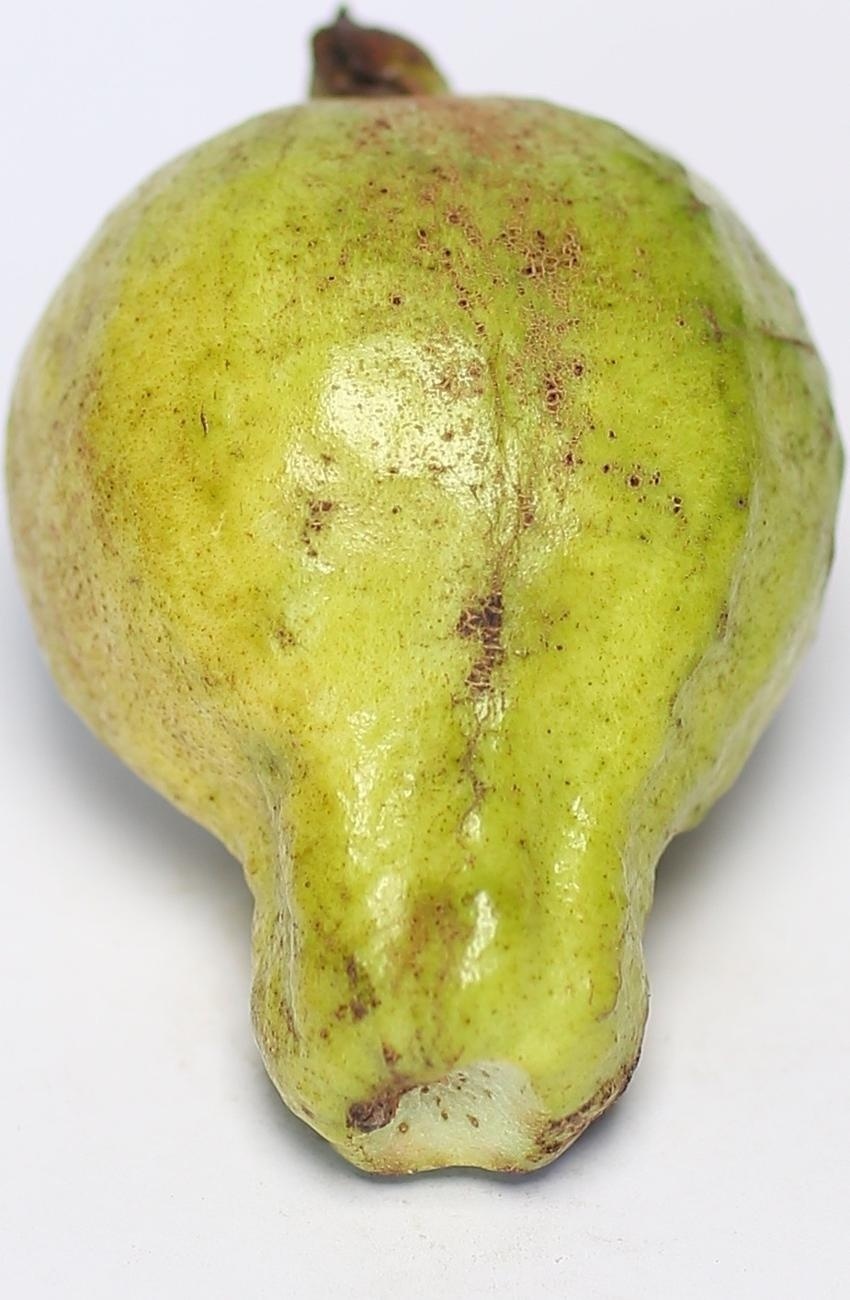
Maturity: mature-green
Variety: local-sindhi